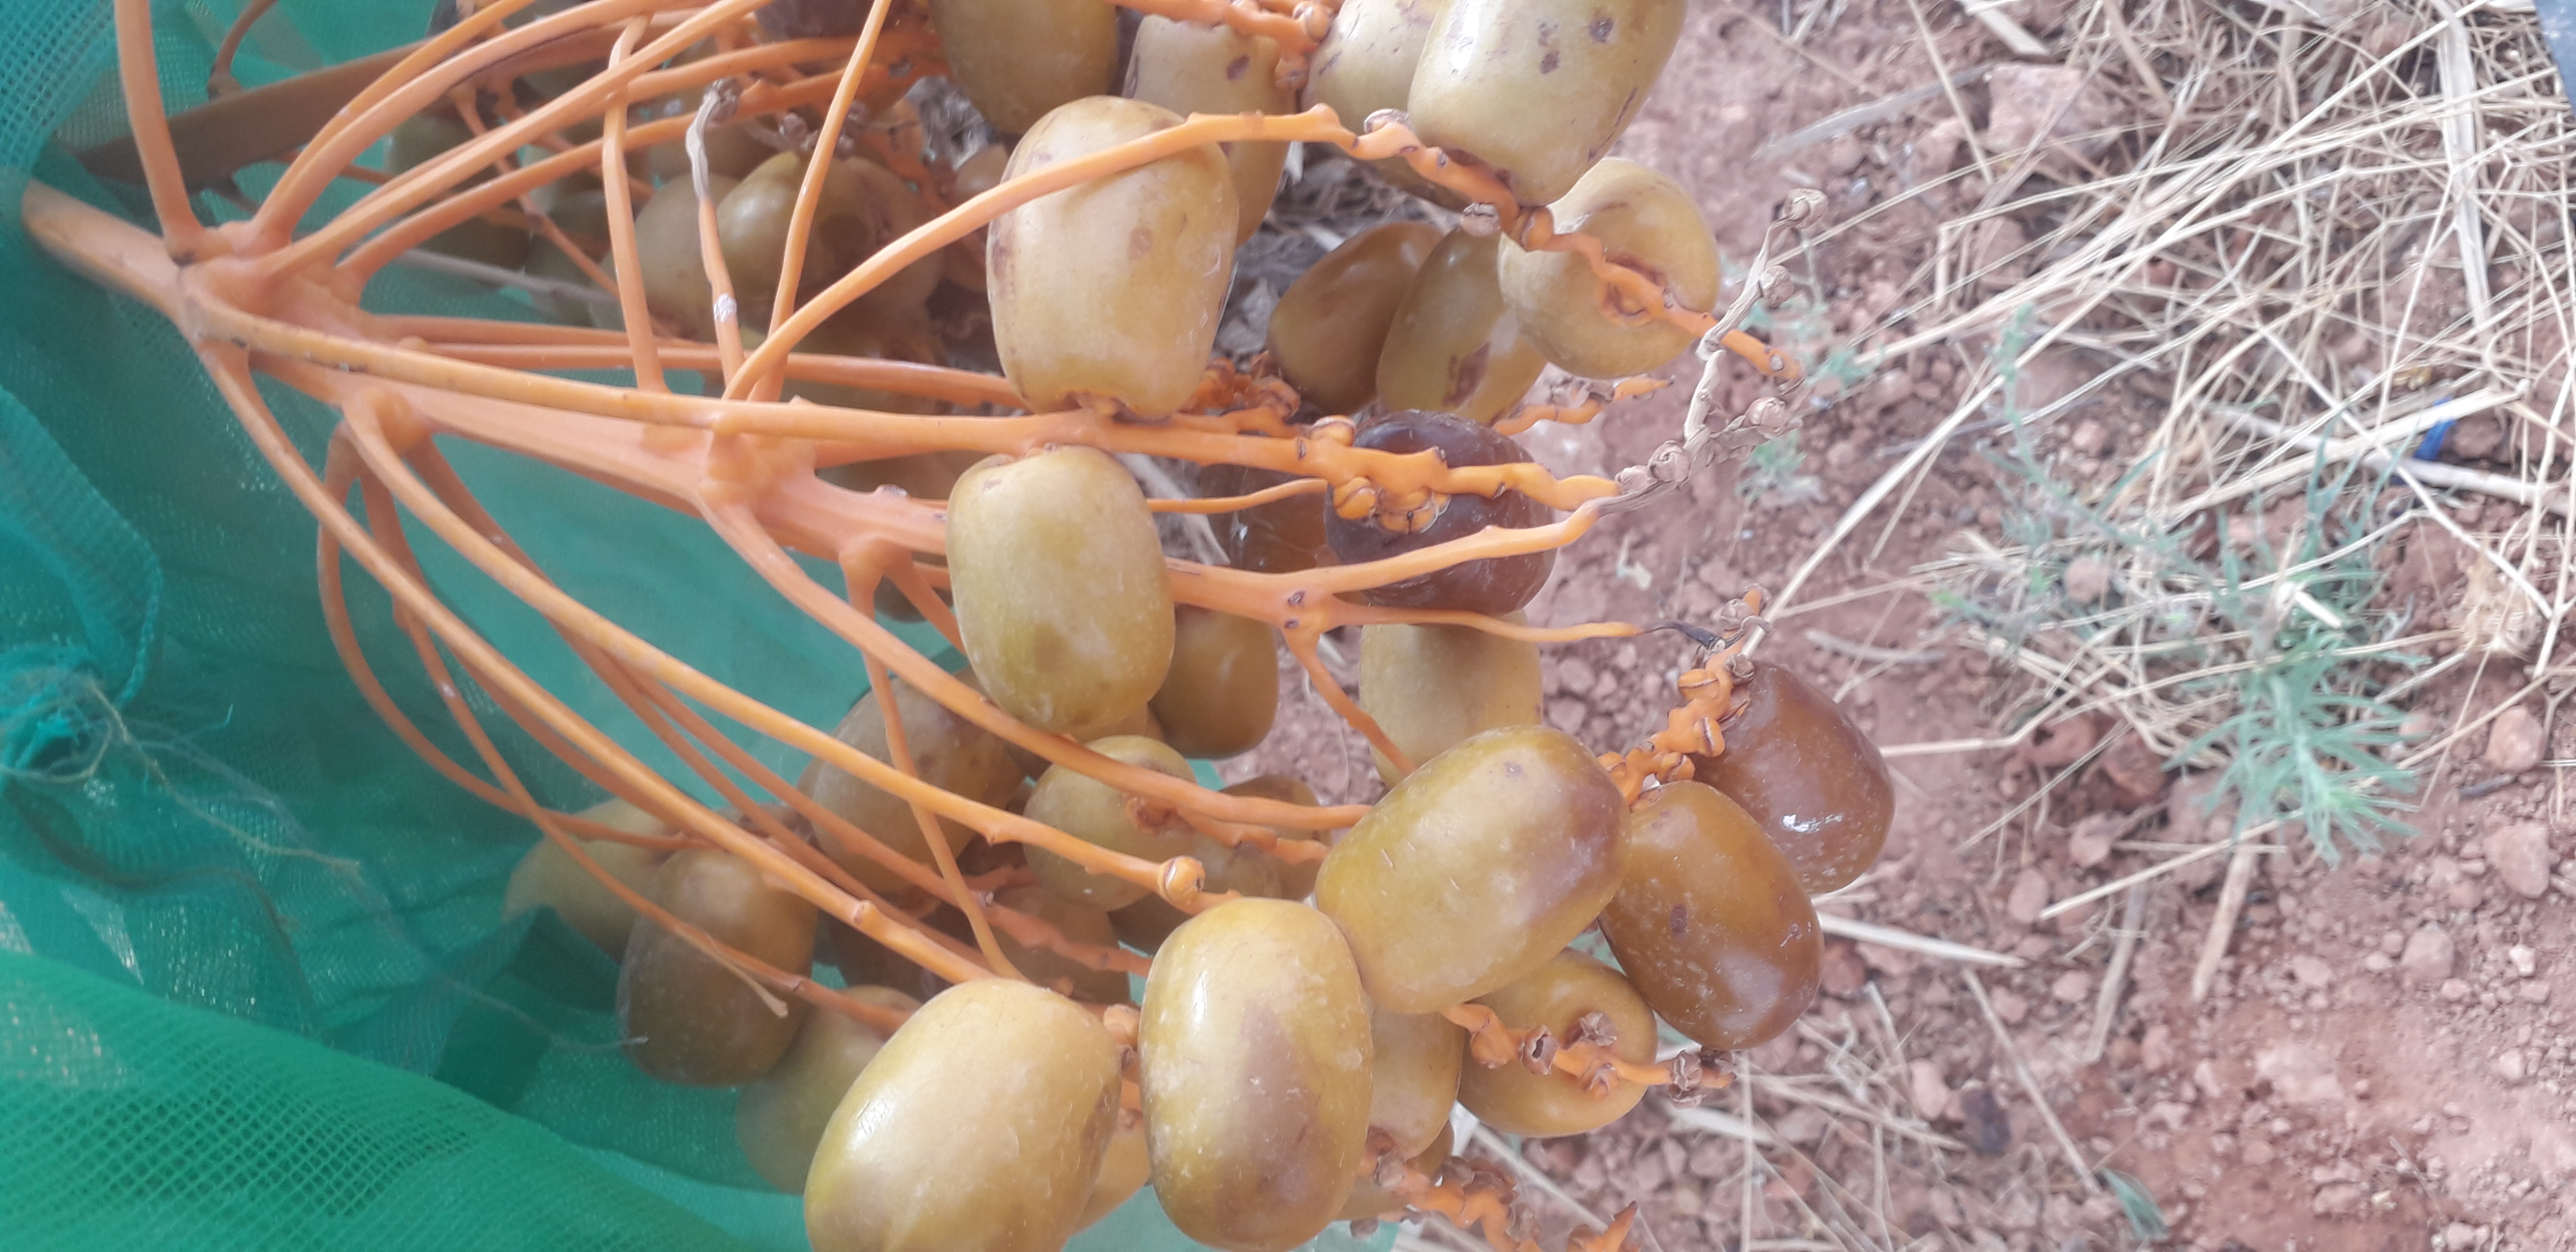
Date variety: Boufagous